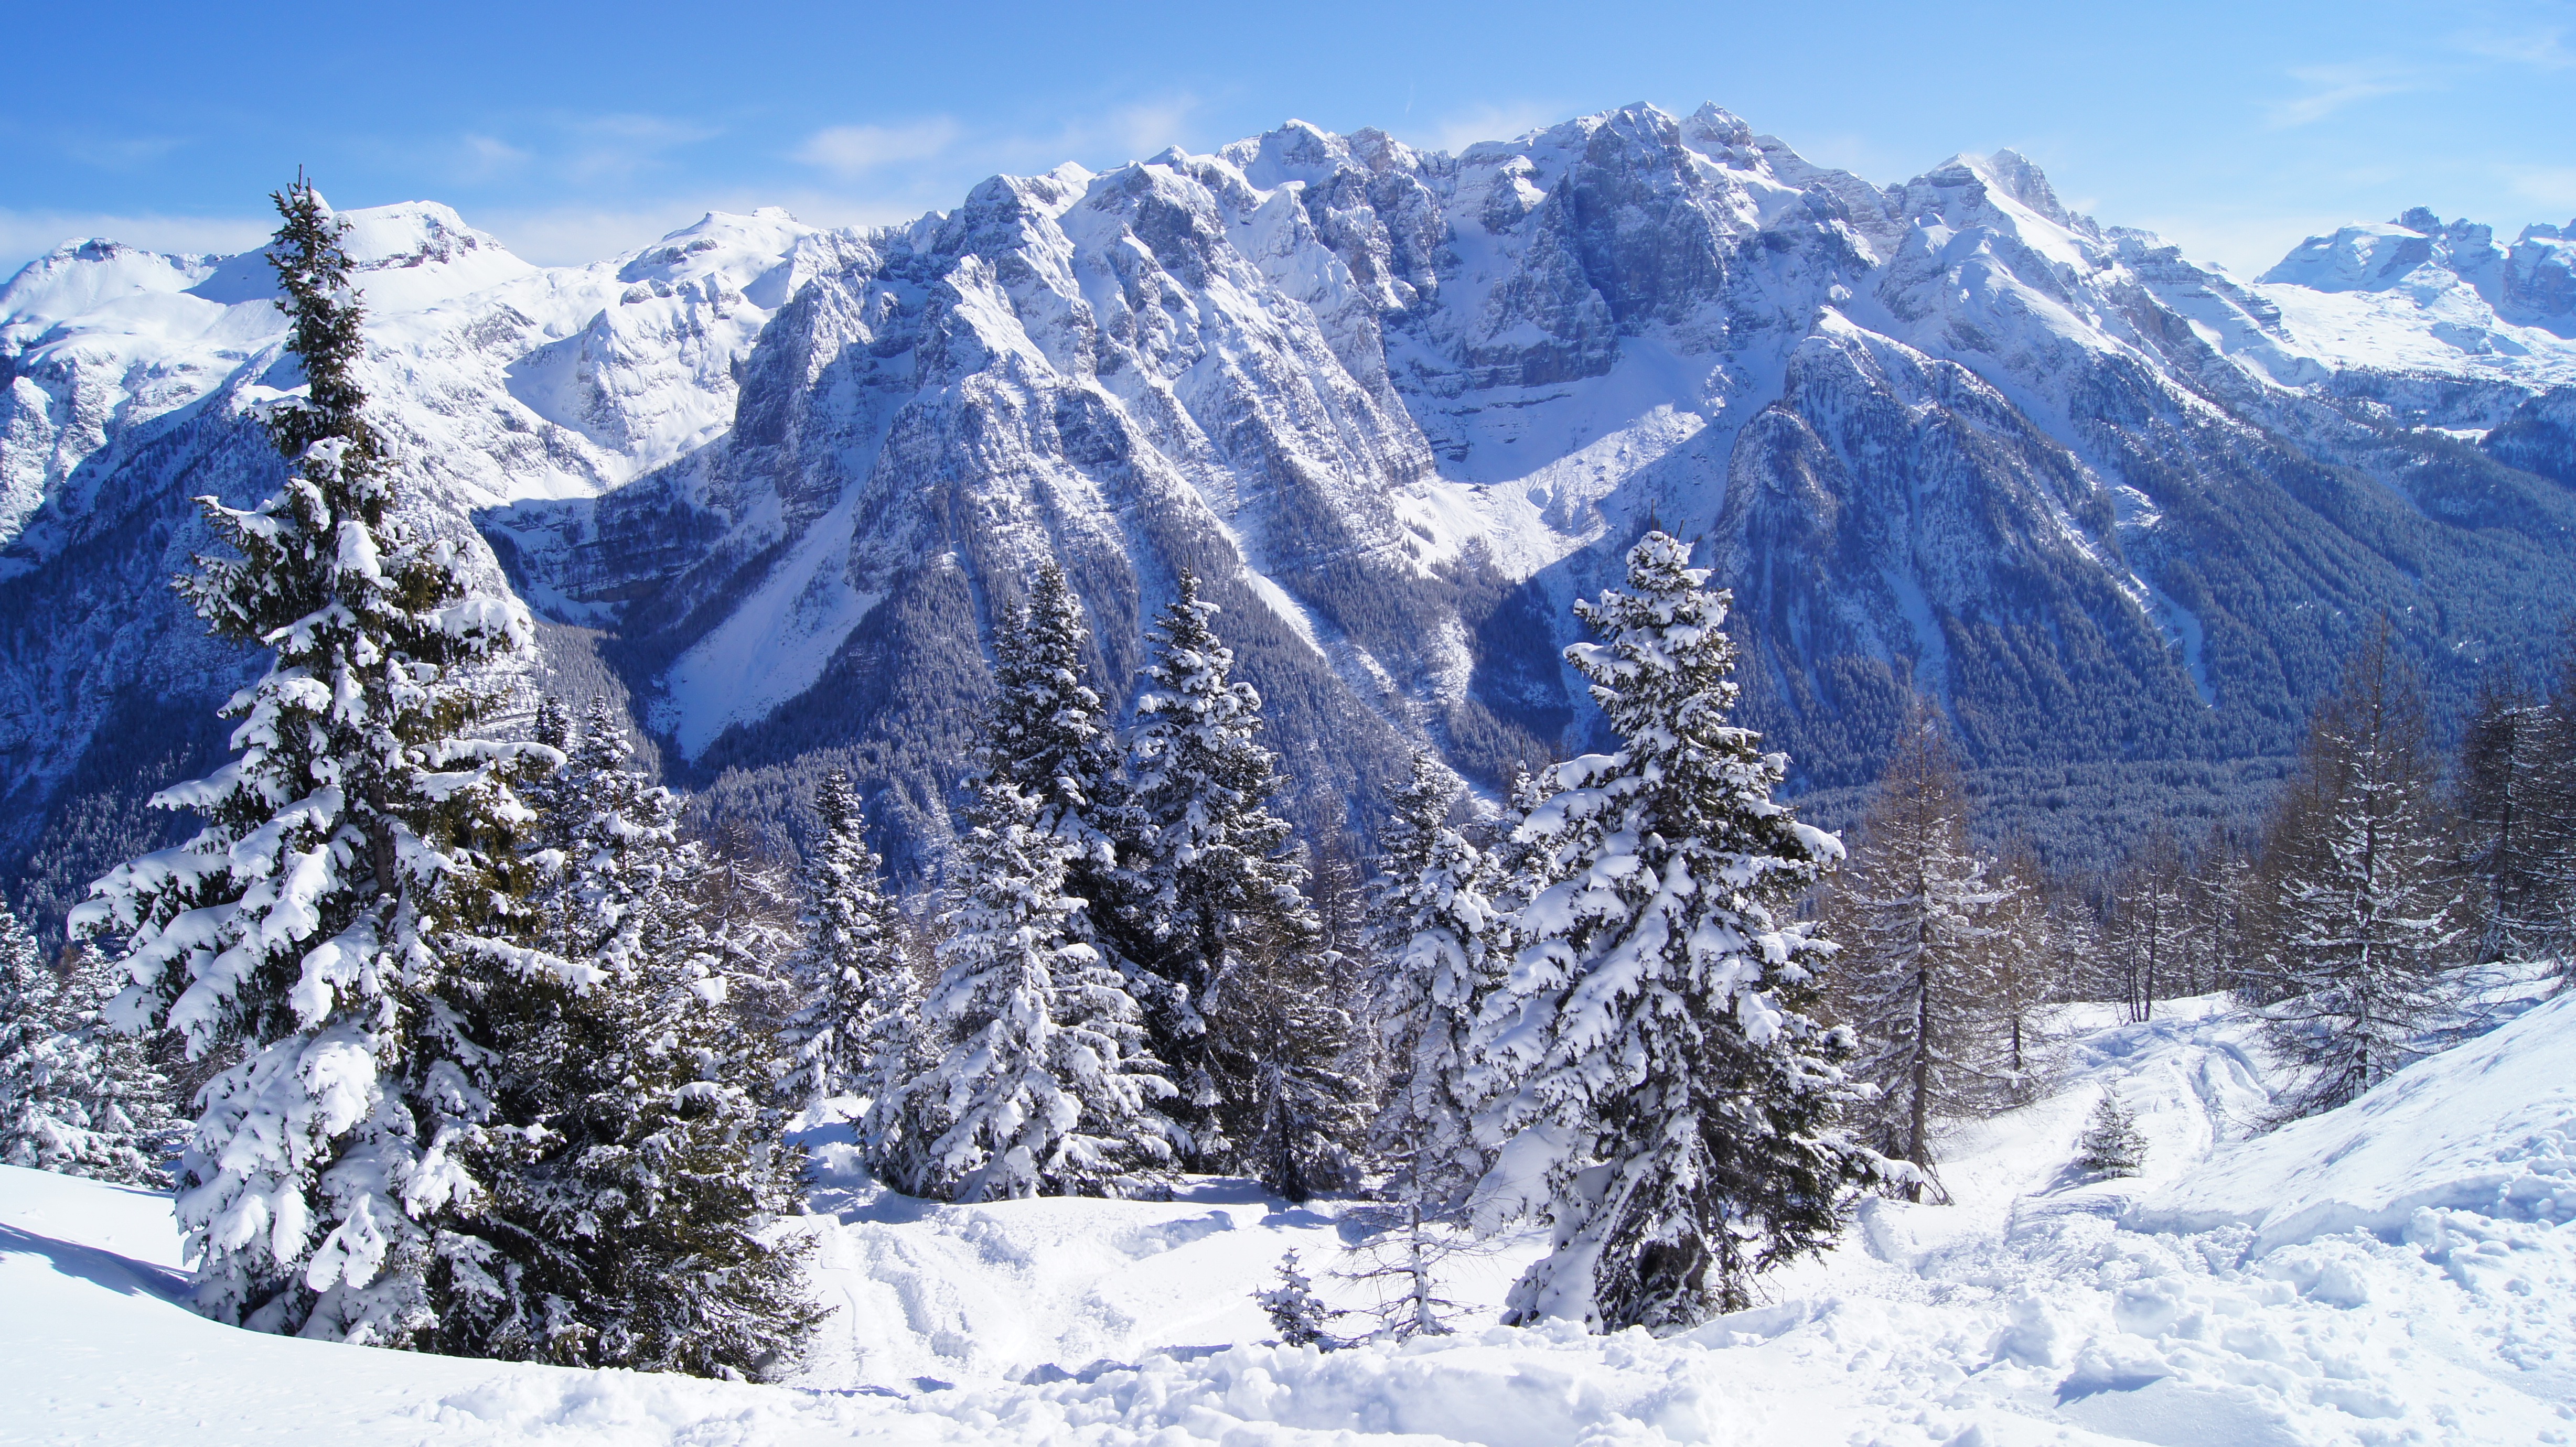
mountain, snow, winter, mountain range, italy, season, ridge, massif, resort, mountains, alps, cirque, piste, landform, the alps, ski mountaineering, mountainous landforms, geological phenomenon